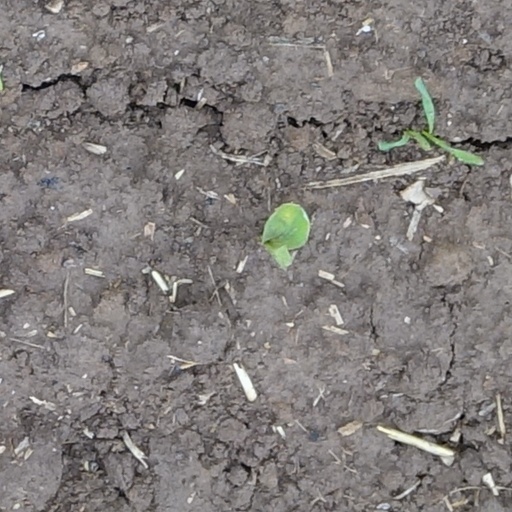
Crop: wheat